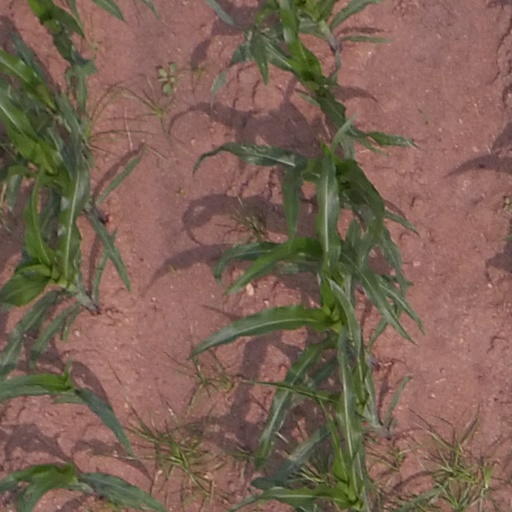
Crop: maize; corn